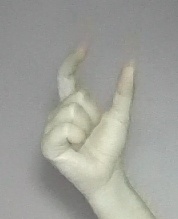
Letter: nun